Noveleta

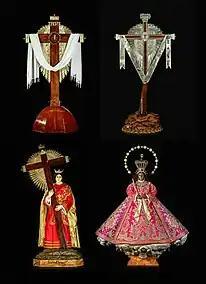

The majority of the people of Noveleta are Roman Catholic under the jurisdiction of the Diocese of Imus. Adherents of the Philippine Independent Church, also known as the Aglipayan Church, under the jurisdiction of the Diocese of Cavite is the second majority and third is Iglesia Ni Cristo but there has been fast growth of other Protestant denominations including Members Church of God International, Baptist, Pentecostal, Mormonism, Jehovah's Witnesses and Born Again Christian.